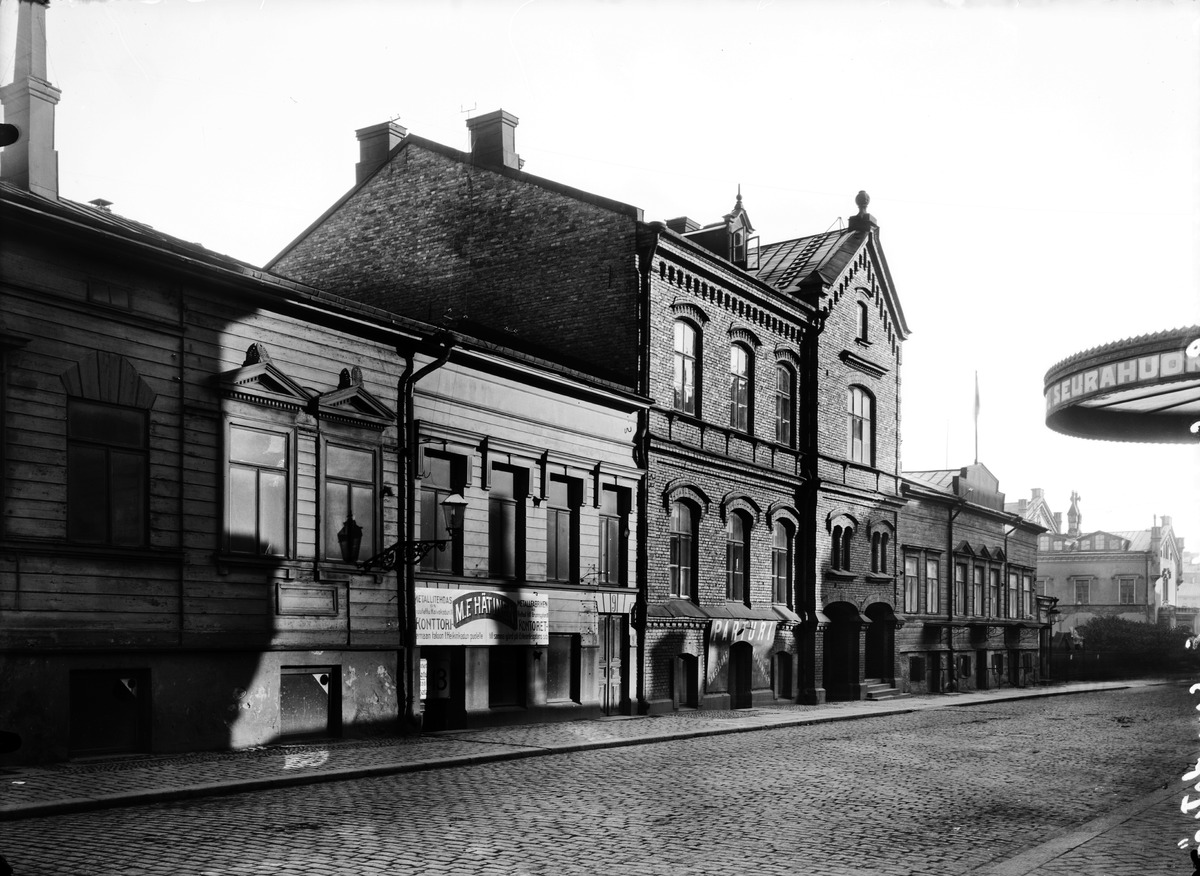
Kaivokatu 9, 7
sisällön kuvaus: Kaivokatu 9, 7. mustavalkoinen
Kuvaaja: Sundström, Eric, valokuvaaja
Ajankohta: kuvausaika 1914
Paikka: Suomi, Uusimaa, Helsinki, Kluuvi Helsinki, Asema-aukio
Aiheet: rakennukset asuinrakennukset liikerakennukset, toimistot, parturit